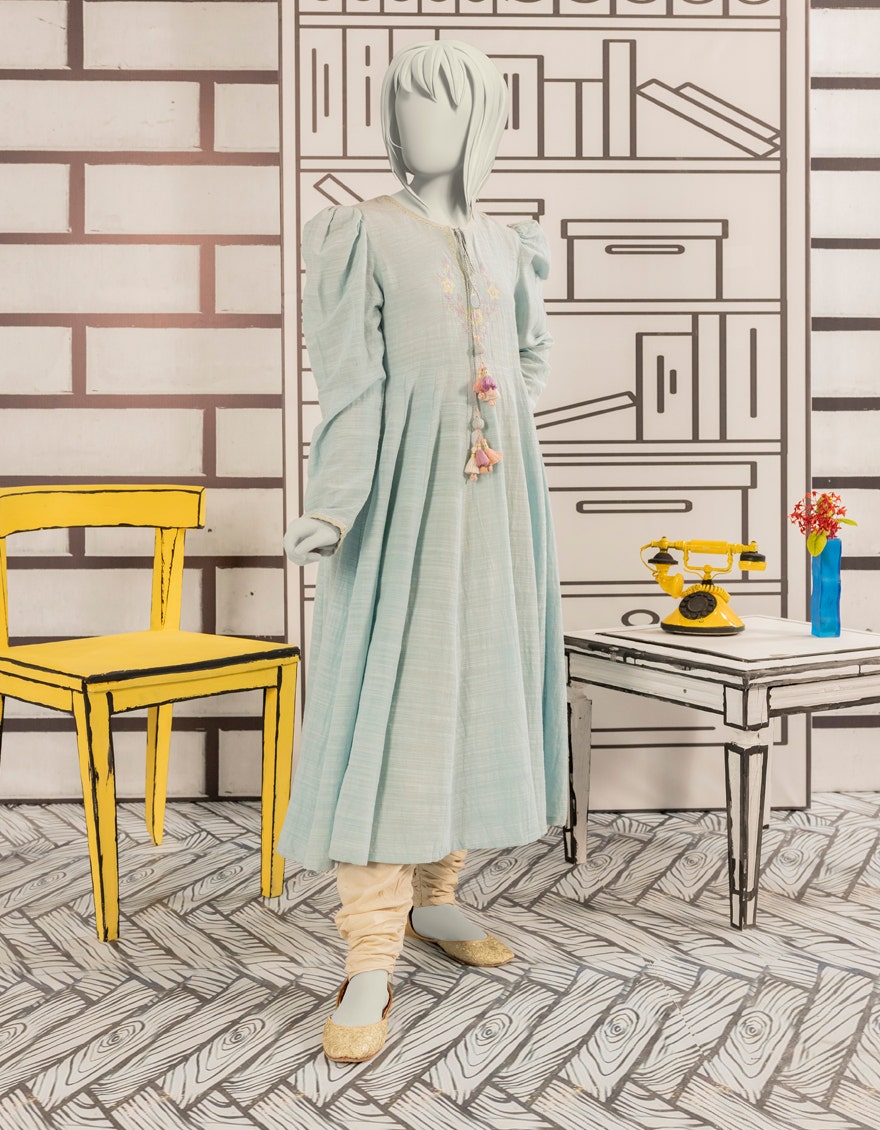
blue kamla long kurta dress